Monopulse radar

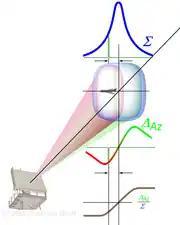
Monopulse beam of a phased array antenna split in two lobes.

Monopulse radars are similar in general construction to conical scanning systems, but split the beam into parts and then send the two resulting signals out of the antenna in slightly different directions. When the reflected signals are received, they are amplified separately and compared to each other, indicating which direction has a stronger return, and thus the general direction of the target relative to the boresight. Since this comparison is carried out during one pulse, which is typically a few microseconds, changes in target position or heading will have no effect on the comparison.